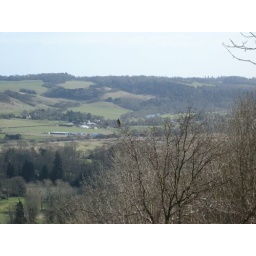
Big bird in tree